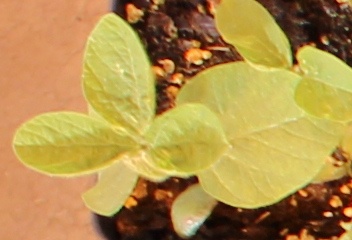
Label: Soybean